Soul on Ice (film)

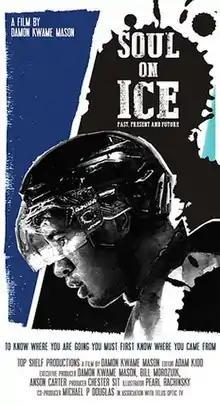

Soul On Ice: Past, Present, & Future is a 2016 American documentary film directed, produced, and written by Damon Kwame Mason. The film tells the story of the Colored Hockey League and the history of Black players in ice hockey in the United States and Canada.